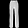
Label: Trouser